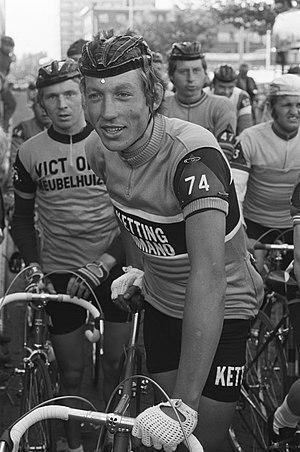
Aad van den Hoek avant le prologue de l'Olympia's Tour 1974.
Aad van den Hoek est un coureur cycliste néerlandais. Professionnel de 1974 à 1983, il a remporté le Tour de Rhénanie-Palatinat en 1974 et des étapes du Tour d'Andalousie, du Tour des Pays-Bas et du Tour d'Allemagne. En 1972, il a remporté le contre-la-montre par équipes des Jeux olympiques à Munich avec l'équipe des Pays-Bas. Il en a été déclassé avec ses coéquipiers en raison d'un contrôle antidopage positif à la coramine, produit interdit par le Comité international olympique mais autorisé à l'époque par l'Union cycliste internationale. Il a participé à quatre Tours de France et a été lanterne rouge de l'édition 1976.